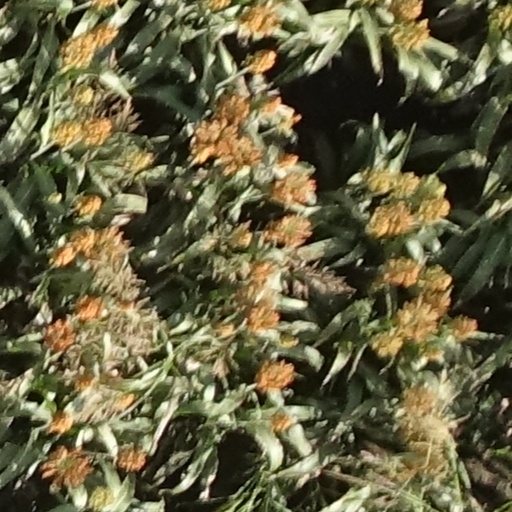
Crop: sorghum